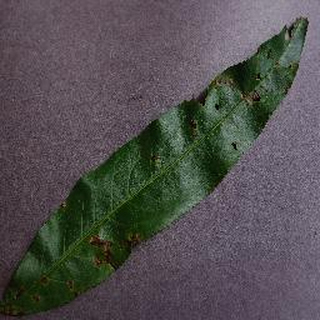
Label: peach_bacterial_spot